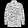
Label: Coat